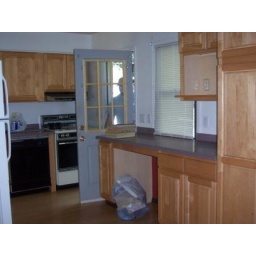
The guy coming in the door is the person who was there to turn on the gas.